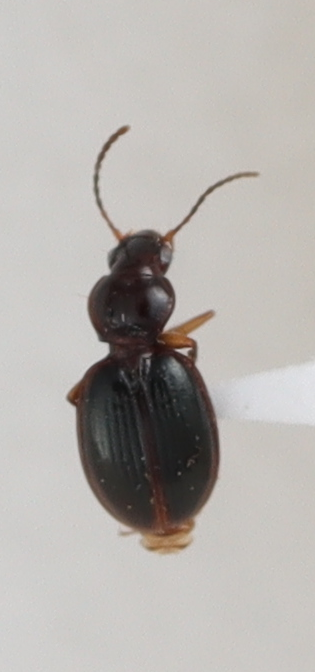
Scientific name: Mecyclothorax konanus
Plot: 14
Trap: S
Collected: 20190814